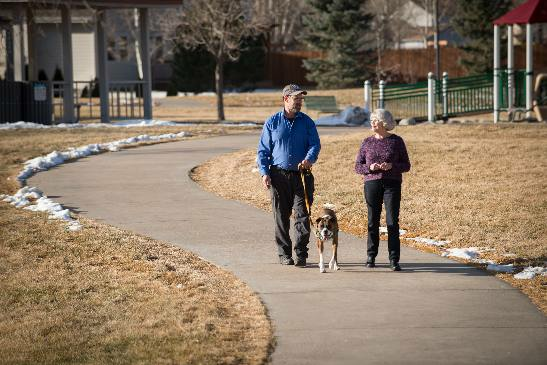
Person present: Yes